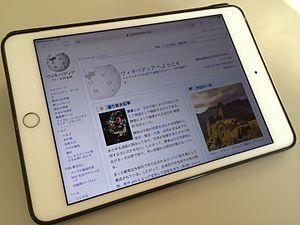
L’iPad mini 4 est une tablette tactile conçue, développée et commercialisée par Apple. Il a été présenté le 9 septembre 2015. Sa sortie est rendue disponible en novembre 2015.